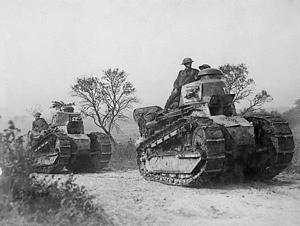
Renault FT / Indsatshistorie
Den amerikanske hær i Renault FT kampvogne
Renault FT eller Automitrailleuse à chenilles Renault FT modèle 1917 var en let fransk kampvogn. Det var en af de mest revolutionerende og indflydelsesrige kampvognsmodeller